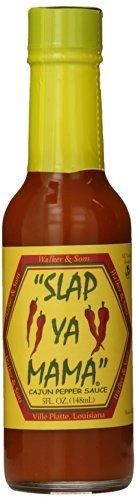
Item Name: Slap Ya Mama, Cajun Pepper Sauce, 5 Ounce
Product Description: Hot Sauces
Value: 5.0
Unit: Ounce

Price: 5.49